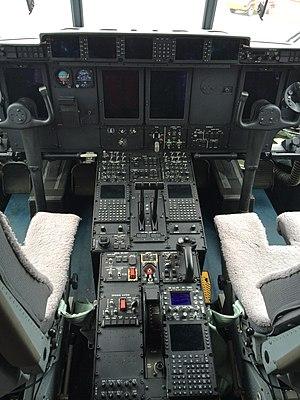
Cockpit d'un CC-130J de l'escadron 436
Le Lockheed C-130J Super Hercules est une version dérivée du C-130 Hercules développée à la fin des années 1990.